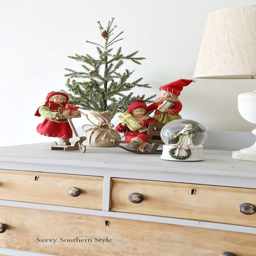
a blog about home and garden design including design .